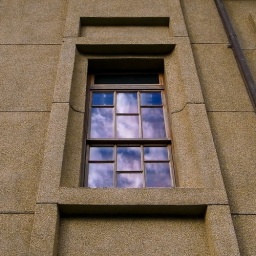
sky in the window